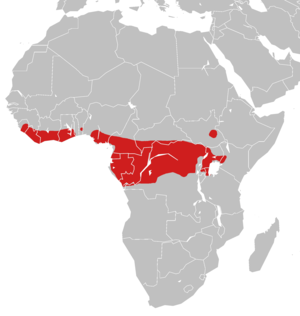
Bitis nasicornis, la Vipère rhinocéros, est une espèce de serpents de la famille des Viperidae.